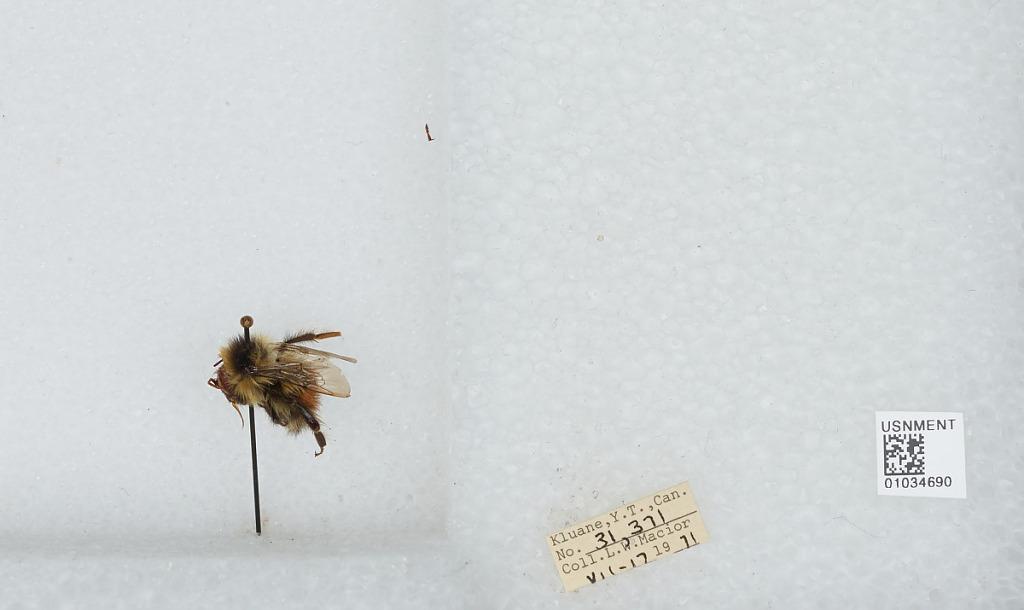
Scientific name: Bombus (Pyrobombus) sylvicola Kirby
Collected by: L. Macior
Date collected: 1971-7-17
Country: Canada
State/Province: Yukon Territory
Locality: Kluane
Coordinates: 60.75, -139.5